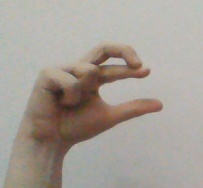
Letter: thal